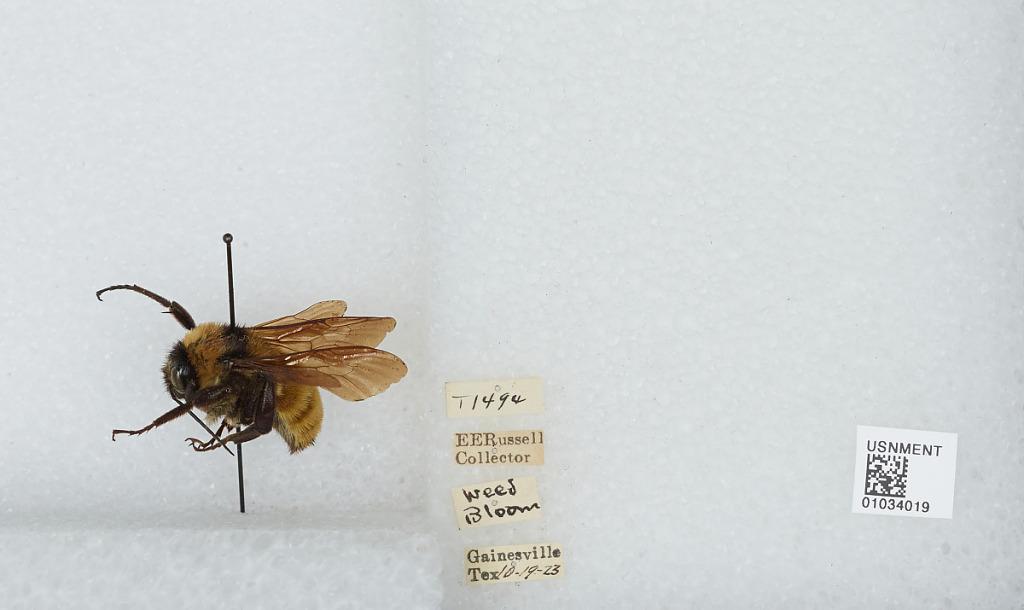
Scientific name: Bombus (Fervidobombus) pensylvanicus pensylvanicus (De Geer)
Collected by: E. Russell
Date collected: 1923-10-19
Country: United States
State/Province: Texas
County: Cooke
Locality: Gainesville